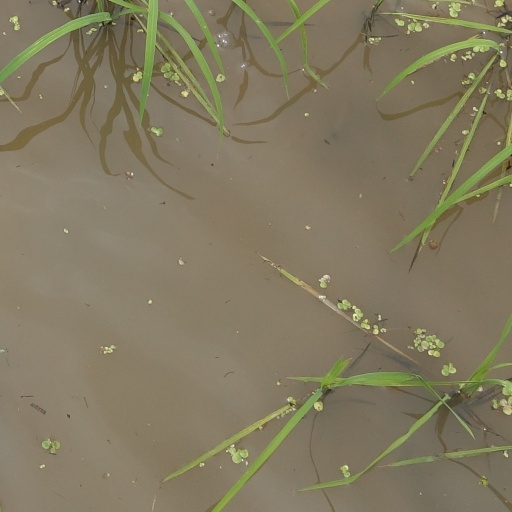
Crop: rice